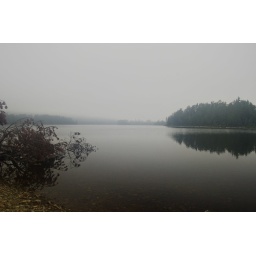
Mist rises off the water on a lake in the Chiniguchi Waterway area.